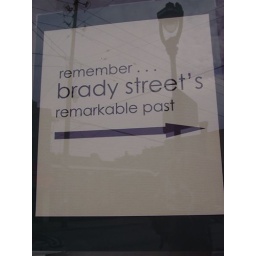
awesome display in the windows of the building that once housed oxford glass studio